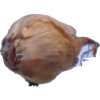
Label: onion